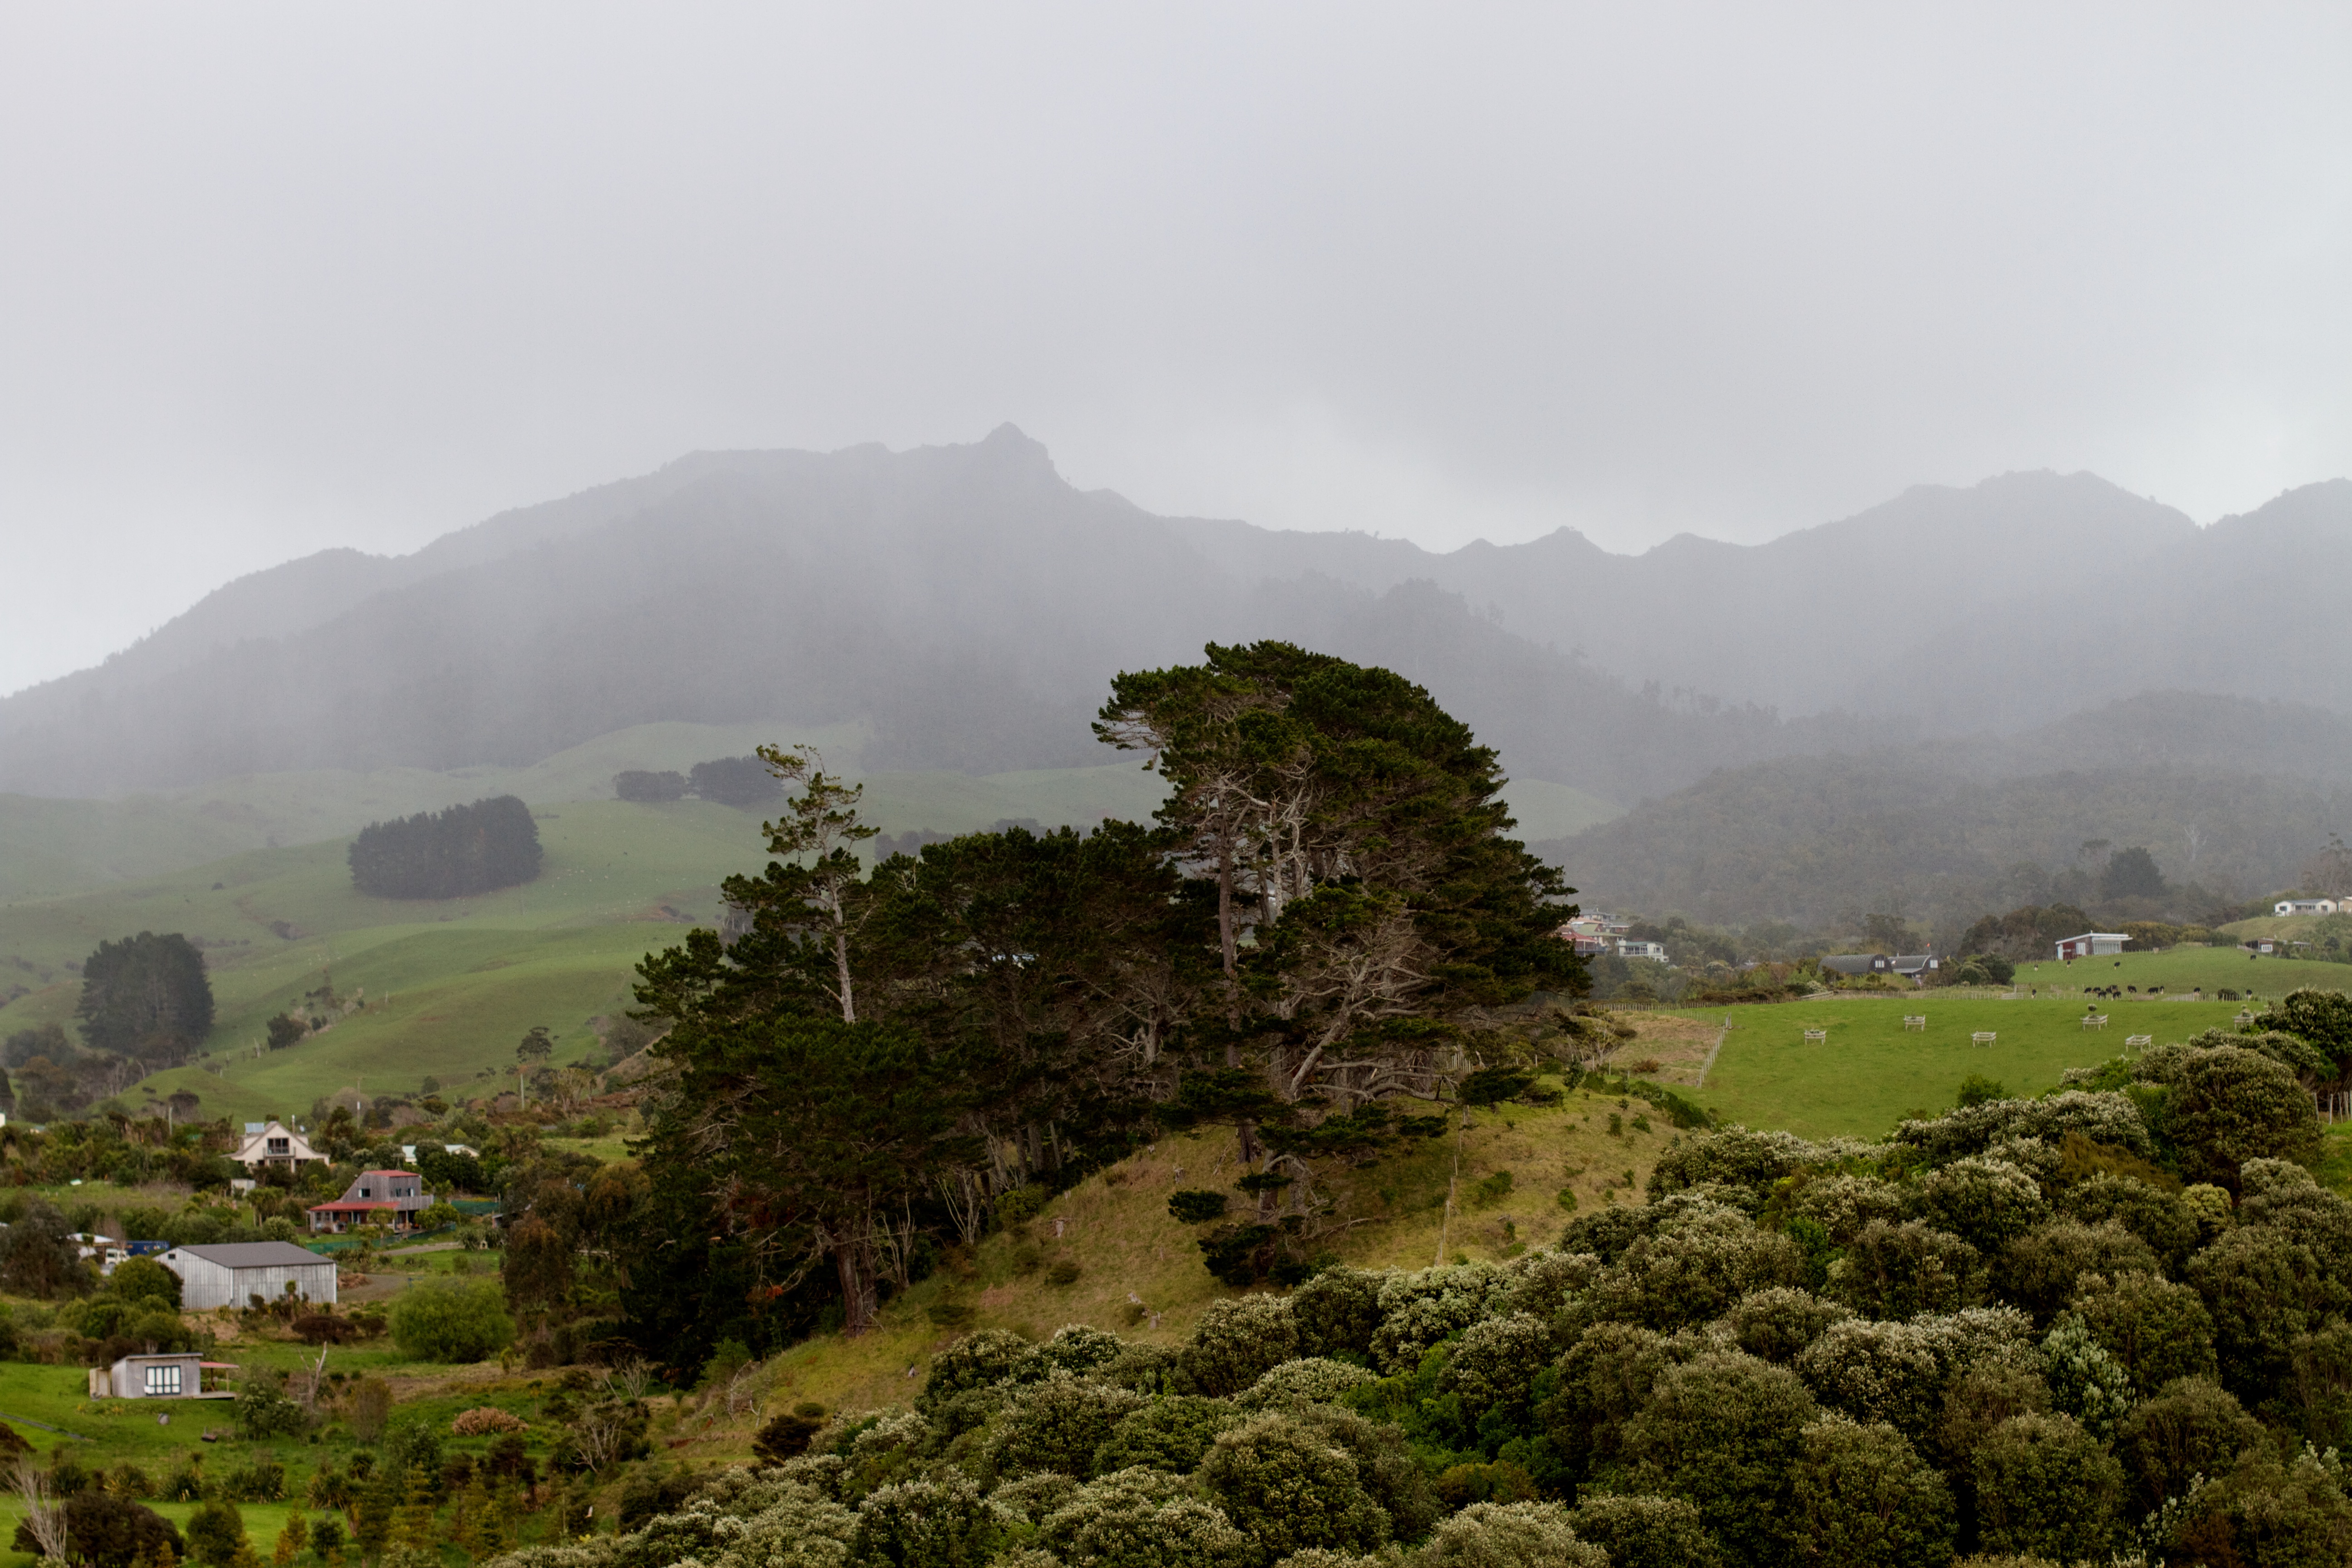
landscape, forest, mountain, mist, hill, valley, mountain range, village, jungle, weather, highland, terrain, ridge, rainforest, plateau, rural area, hill station, geographical feature, atmospheric phenomenon, mountainous landforms